Oldham King Street tram stop

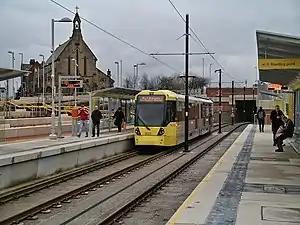
A tram at Oldham King Street tram stop in January 2014

Oldham King Street is a tram stop on the Oldham and Rochdale Line (ORL) of Greater Manchester's light-rail Metrolink system and is located opposite Oldham Sixth Form College, at the junction of King Street and Union Street in Oldham, England. The stop opened on 27 January 2014. It is built on the site of the former King Street Baptist Church, which occupied the site from 1862 to 2005. The site was acquired by Compulsory Purchase Order in 2005, and the Church was rebuilt nearby in Chaucer Street with the compensation it received. A plaque, acknowledging this, on a stone pillar from the original church stands on the corner of the site.